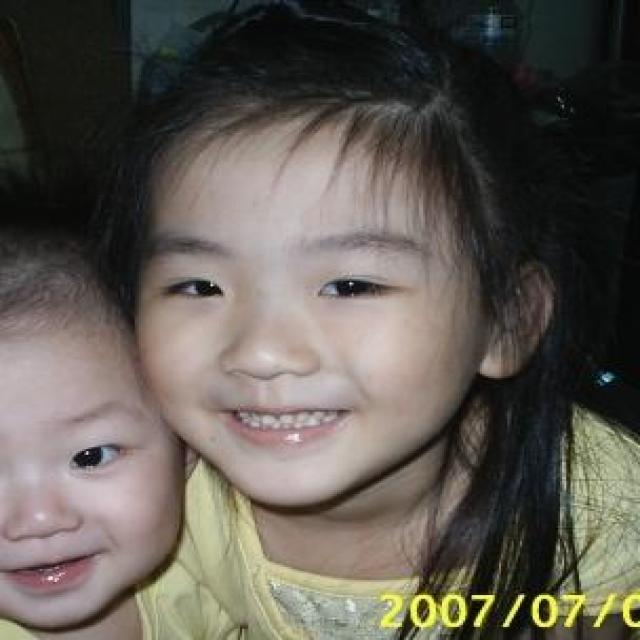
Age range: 0-12